Capon Chapel

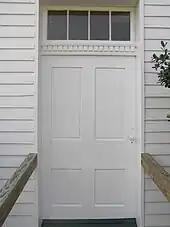
The only entryway consists of a four-paneled wooden door, capped with a four-light transom window and a dentil ornamental molding.

Capon Chapel is a single-story, rectangular, front gable log building, covered with white-painted wooden clapboard siding, and topped with a green standing seam metal roof, along with metal snow guards.